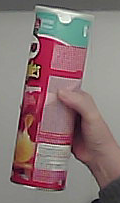
Product: pringles_original